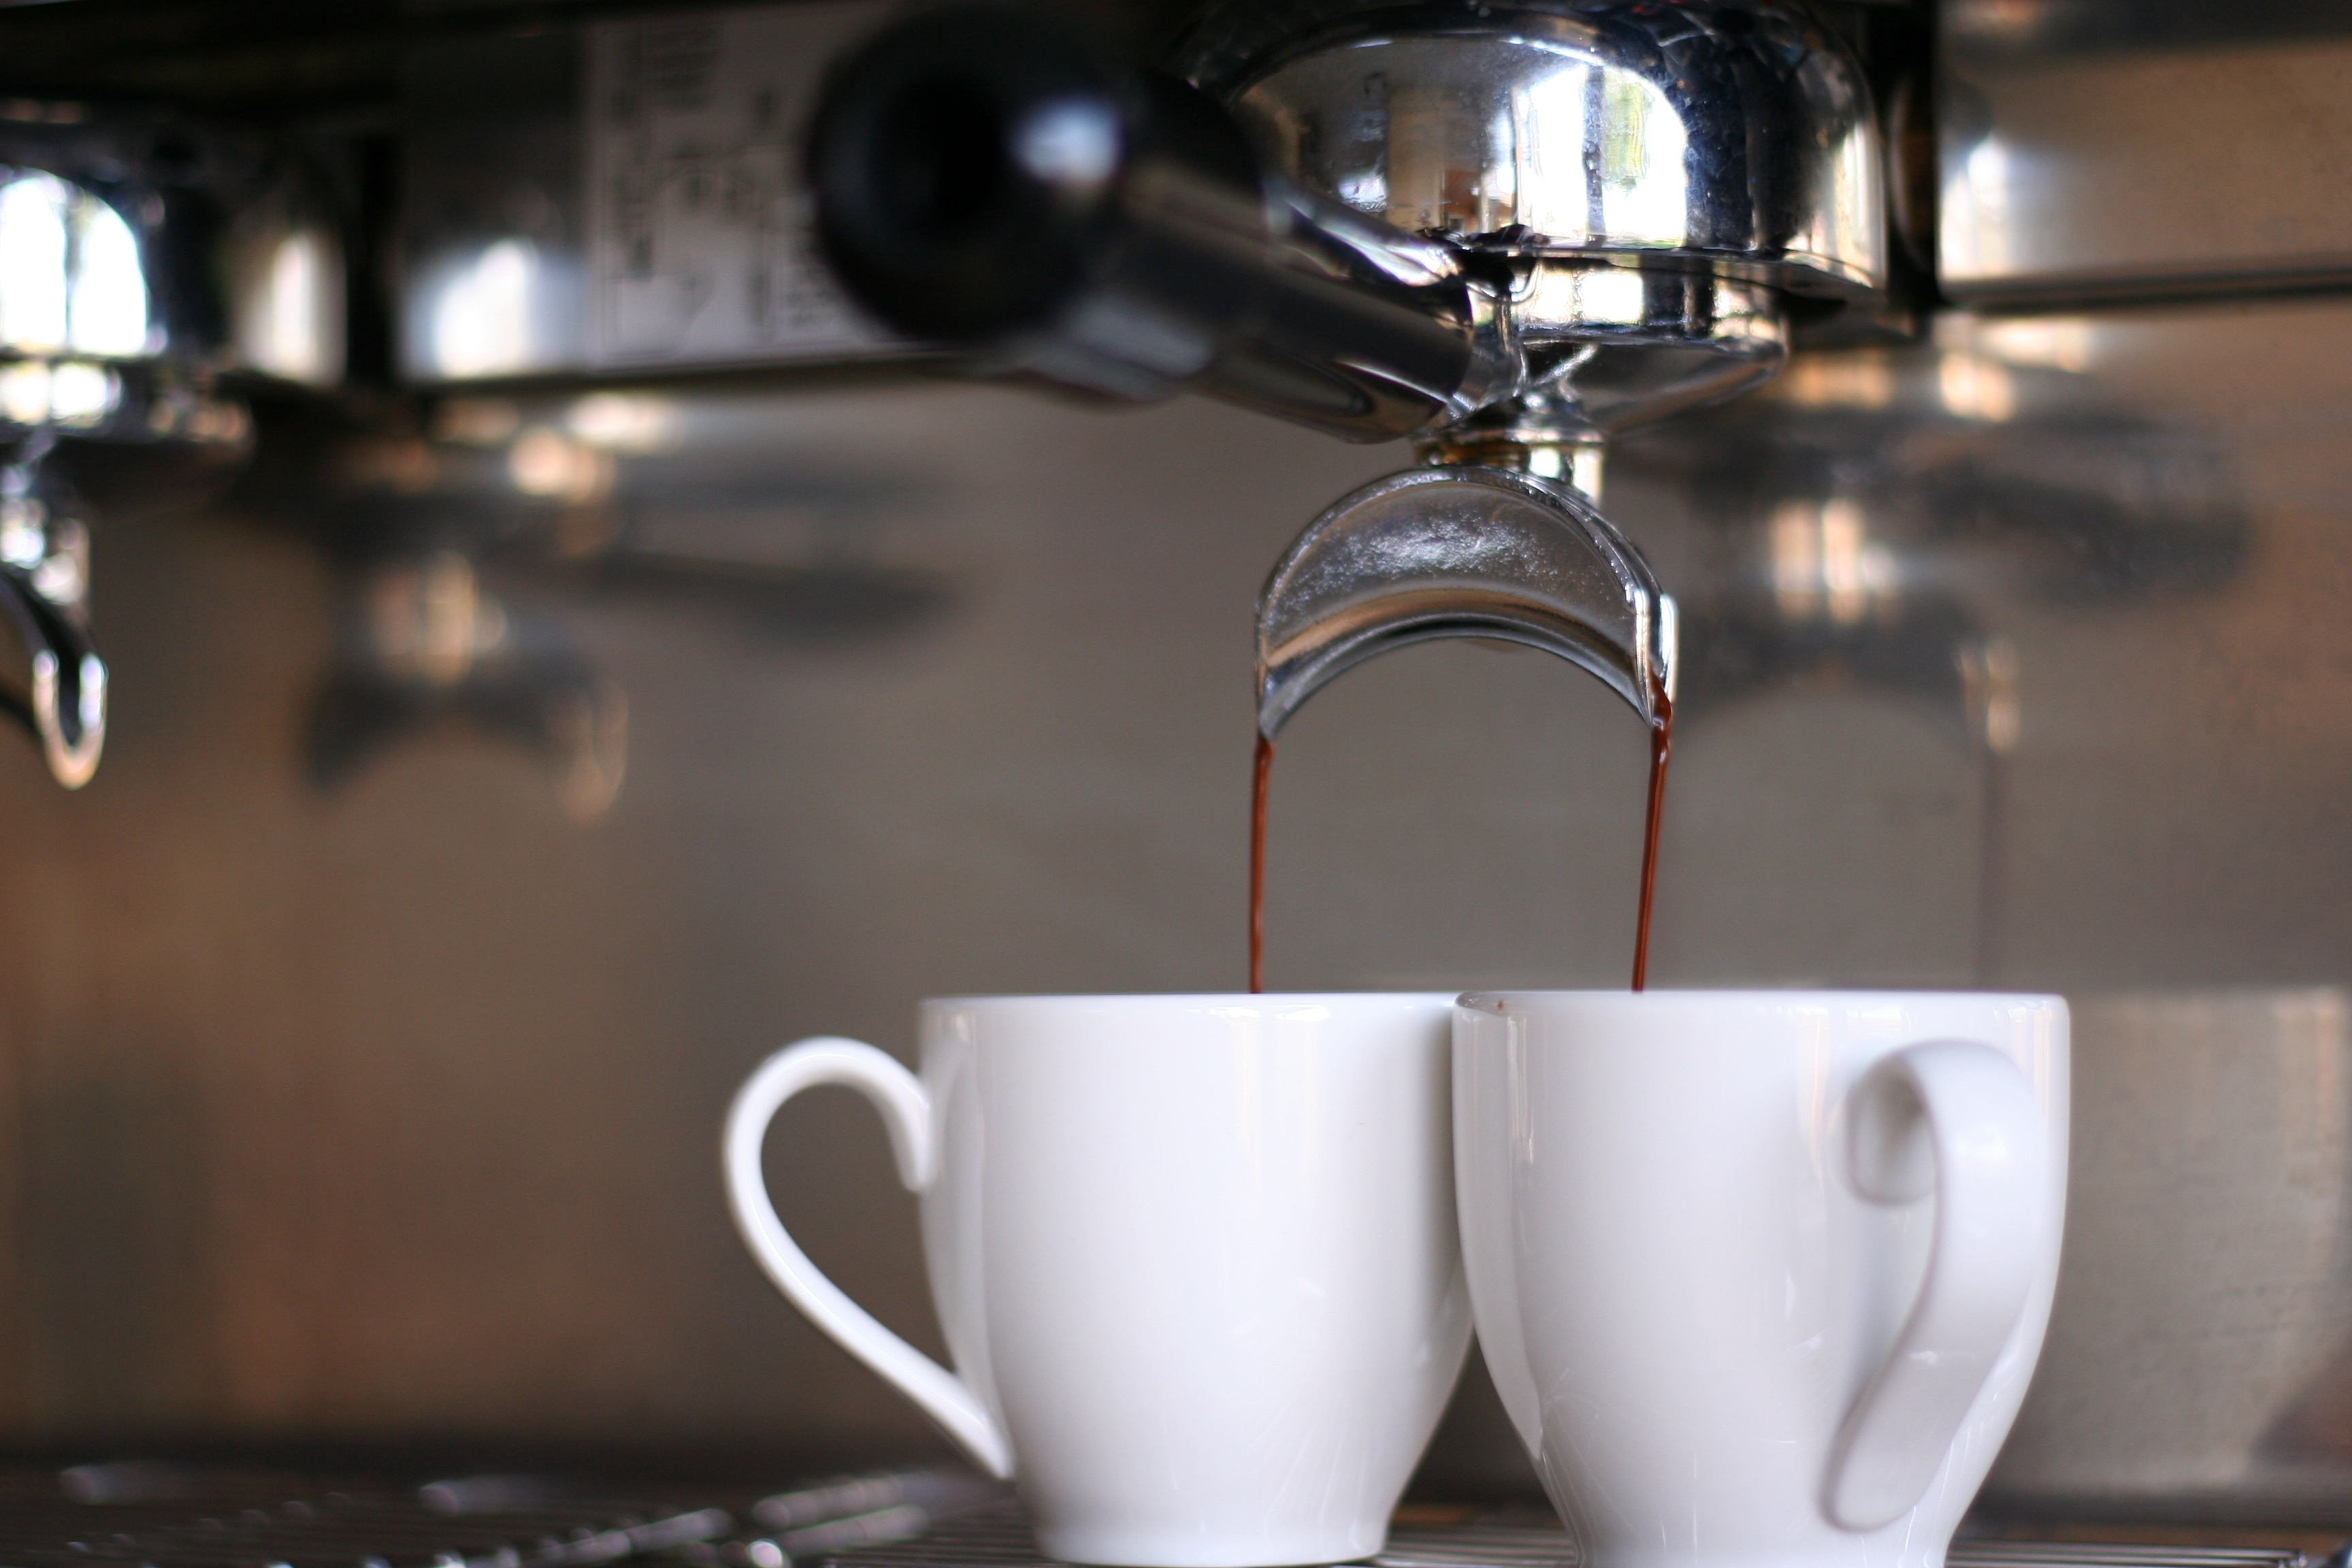
coffee, drink, espresso, lighting, coffee cups, filter carrier